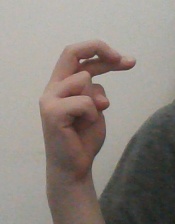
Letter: zay